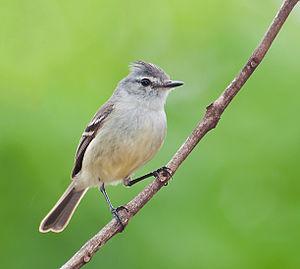
La province de La Pampa est une province du centre de l'Argentine. Elle est bordée à l'ouest par la province de Mendoza, au sud par le Río Colorado qui la sépare de la province de Río Negro, à l'est par celle de Buenos Aires et au nord par la province de San Luis et celle de Córdoba. Sa capitale est Santa Rosa.